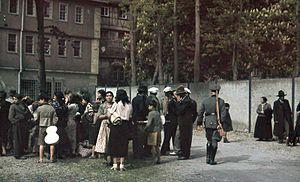
L’antitziganisme renvoie à l’hostilité, aux préjugés et au racisme direct envers les Roms.